Symphyotrichum depauperatum

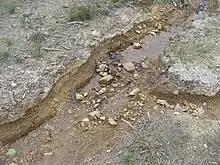
A stream in a serpentine barren in Lancaster County, Pennsylvania

"S. depauperatum" is adapted to serpentine barrens, an ecosystem with a high concentration of toxic metals in the soil. It has been found in Baltimore and Cecil Counties, Maryland; Granville County, North Carolina; and, Chester, Delaware, and Lancaster Counties, Pennsylvania.